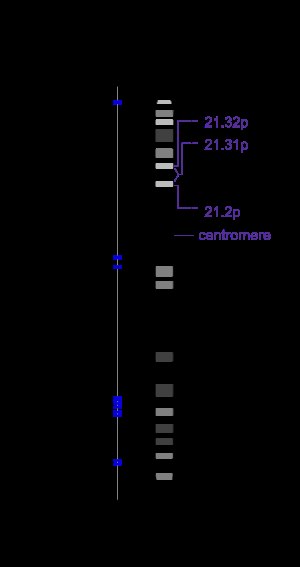
Multipel sklerose / Årsager / Genetik
HLA-region på kromosom 6. Ændringer i dette område øger sandsynligheden for, at personen lider af MS.
Multipel sklerose eller Multipel sclerose er en kronisk, uhelbredelig neurologisk sygdom, som rammer centralnervesystemet, det vil sige hjernen og rygmarven. Mere præcist er det en sygdom i hvilken myelinskeder omkring hjernens og rygsøjlens axoner bliver beskadigede, hvilket fører til demyelinering og ardannelse såvel som et bredt spektrum af tegn og symptomer. De mest almindelige er nedsat førlighed, dårligt syn, lammelser og koordinationsvanskeligheder; men patienterne har forskellige symptomer alt efter hvor i hjernens eller rygmarvens myelin, betændelserne opstår. Sygdommen viser som regel sine første tegn hos unge voksne, og den er mest almindelig hos kvinder. Dens udbredelse ligger mellem 2 og 150 per 100.000. MS blev første gang beskrevet i 1868 af Jean-Martin Charcot.